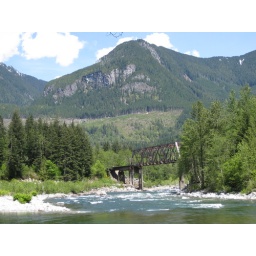
Start of Big Eddy run, above or below railroad bridge as you prefer